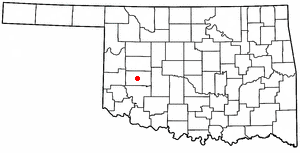
La ville américaine de New Cordell est le siège du comté de Washita, dans l’Oklahoma. Lors du recensement de 2010, elle comptait 2 915 habitants.